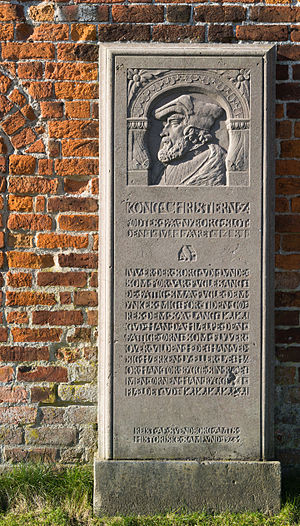
Nyborg Slot / Historie / Residensslot for kongemagten
Mindeplade over Christian 2., der blev født og regerede på Nyborg Slot.
Christian II af Danmark, Norge og Sverige, Nyborg Slot, Nyborg, Fyn Norsk bokmål: Christian II af Danmark, Norge og Sverige, Nyborg Slot, Nyborg, Fyn
Nyborg Slot er et dansk kulturmindesmærke beliggende i Nyborg by. Slottet dateres til før år 1200 og kom hurtigt i kongens eje. Slottet er således Danmarks ældste, bevarede kongebolig og spillede en vigtig rolle i middelalderen og renæssancen. Nyborg Slot fik en central rolle i Danmarkshistorien som det lovfæstede årlige mødested for middelalderens danske parlament, Danehoffet. Slotsanlægget afspejler skiftende tider med mode- og funktionsbetingede ændringer og udvidelser indtil 1800-tallet.